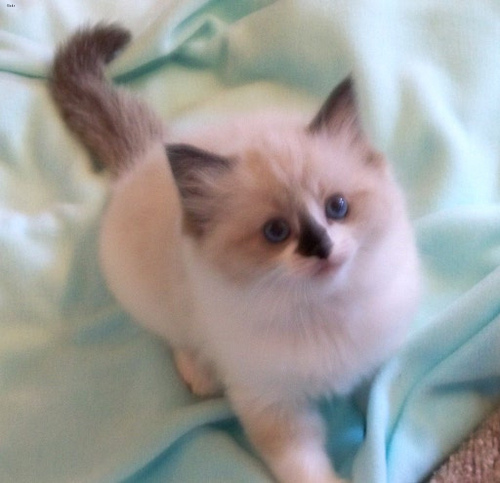
Breed: ragdoll